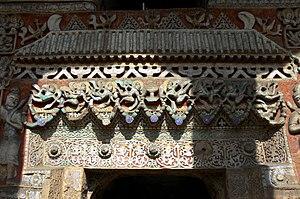
Un dougong est un élément architectural spécifique au monde chinois, basé sur un emboîtement de supports en bois. Servant au début à fixer les structures des toits sur des piliers et des colonnes, ils évoluent avec le temps pour devenir un ornement. C'est un des éléments les plus importants de l’architecture chinoise traditionnelle.